List of Billboard 200 number-one albums of 2018

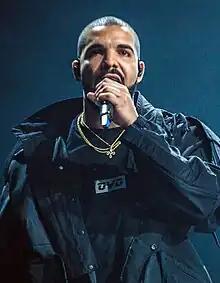
Drake's "Scorpion" was the most consumed album of 2018, staying atop the "Billboard" 200 for five consecutive weeks.

This is a list of the albums ranked number one in the United States during 2018. The top-performing albums and EPs in the United States are ranked in the "Billboard" 200 chart, which is published by "Billboard" magazine. The data are compiled by Nielsen Soundscan based on each album's weekly physical and digital sales, as well as on-demand streaming and digital sales of its individual tracks.